Alfred Joseph Clark

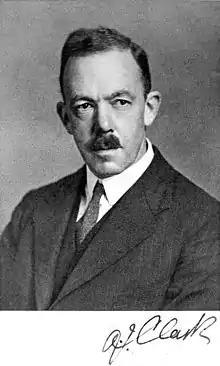
Black and white portrait photograph of Alfred Joseph Clark

Professor Alfred Joseph Clark MC FRS FRSE (19 August 1885 – 30 July 1941) was a British pharmacologist and Professor of Pharmacology at the University College, London. He was a de-bunker of fraudulent remedies and did many early studies on the placebo effect of many claimed cures.